Romney Sands railway station

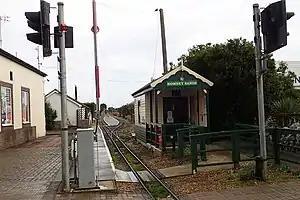
Station signal box, looking towards Dungeness

Romney Sands Railway Station is a station on the Romney, Hythe and Dymchurch Railway in Kent, England. It is located on the bleakest part of the Romney Marsh, a shingle peninsula.